Kaori Sakamoto

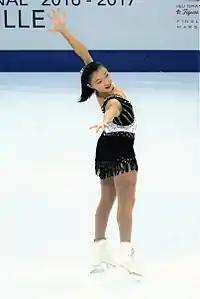
Sakamoto at the 2016–17 Junior Grand Prix Final

Sakamoto began the 2022 Winter Olympics as the Japanese entry for the women's free skate segment of the Olympic team event. Skating cleanly, she placed second in the segment, albeit 30 points behind first place Kamila Valieva, taking nine points for Team Japan. Japan would win the bronze medal, making the team event podium for the first time and earning Sakamoto her first Olympic medal. In the women's event, Sakamoto skated a clean short program and earned a new personal best of 79.84, ranking third in the segment behind Valieva and Anna Shcherbakova. She said she was "quite satisfied" with the result and contrasted her prior Olympic experience at age 17 with "a lot of ups and downs in these four years" since. Despite placing third in the short program, it was widely assumed going into the free skate that Sakamoto would be passed by Alexandra Trusova, in fourth, whose technical content greatly exceeded hers. This occurred, despite a clean skate from Sakamoto that produced a new personal best score of 153.29. However, frontrunner Valieva faltered in the free skate and dropped to fourth place overall, resulting in Sakamoto winning the bronze medal. She was the fourth Japanese women's singles skater to win a medal at the Olympics and the first in twelve years since Mao Asada in 2010. Speaking afterward, she thanked her coaches for helping her through "very challenging and struggling years."